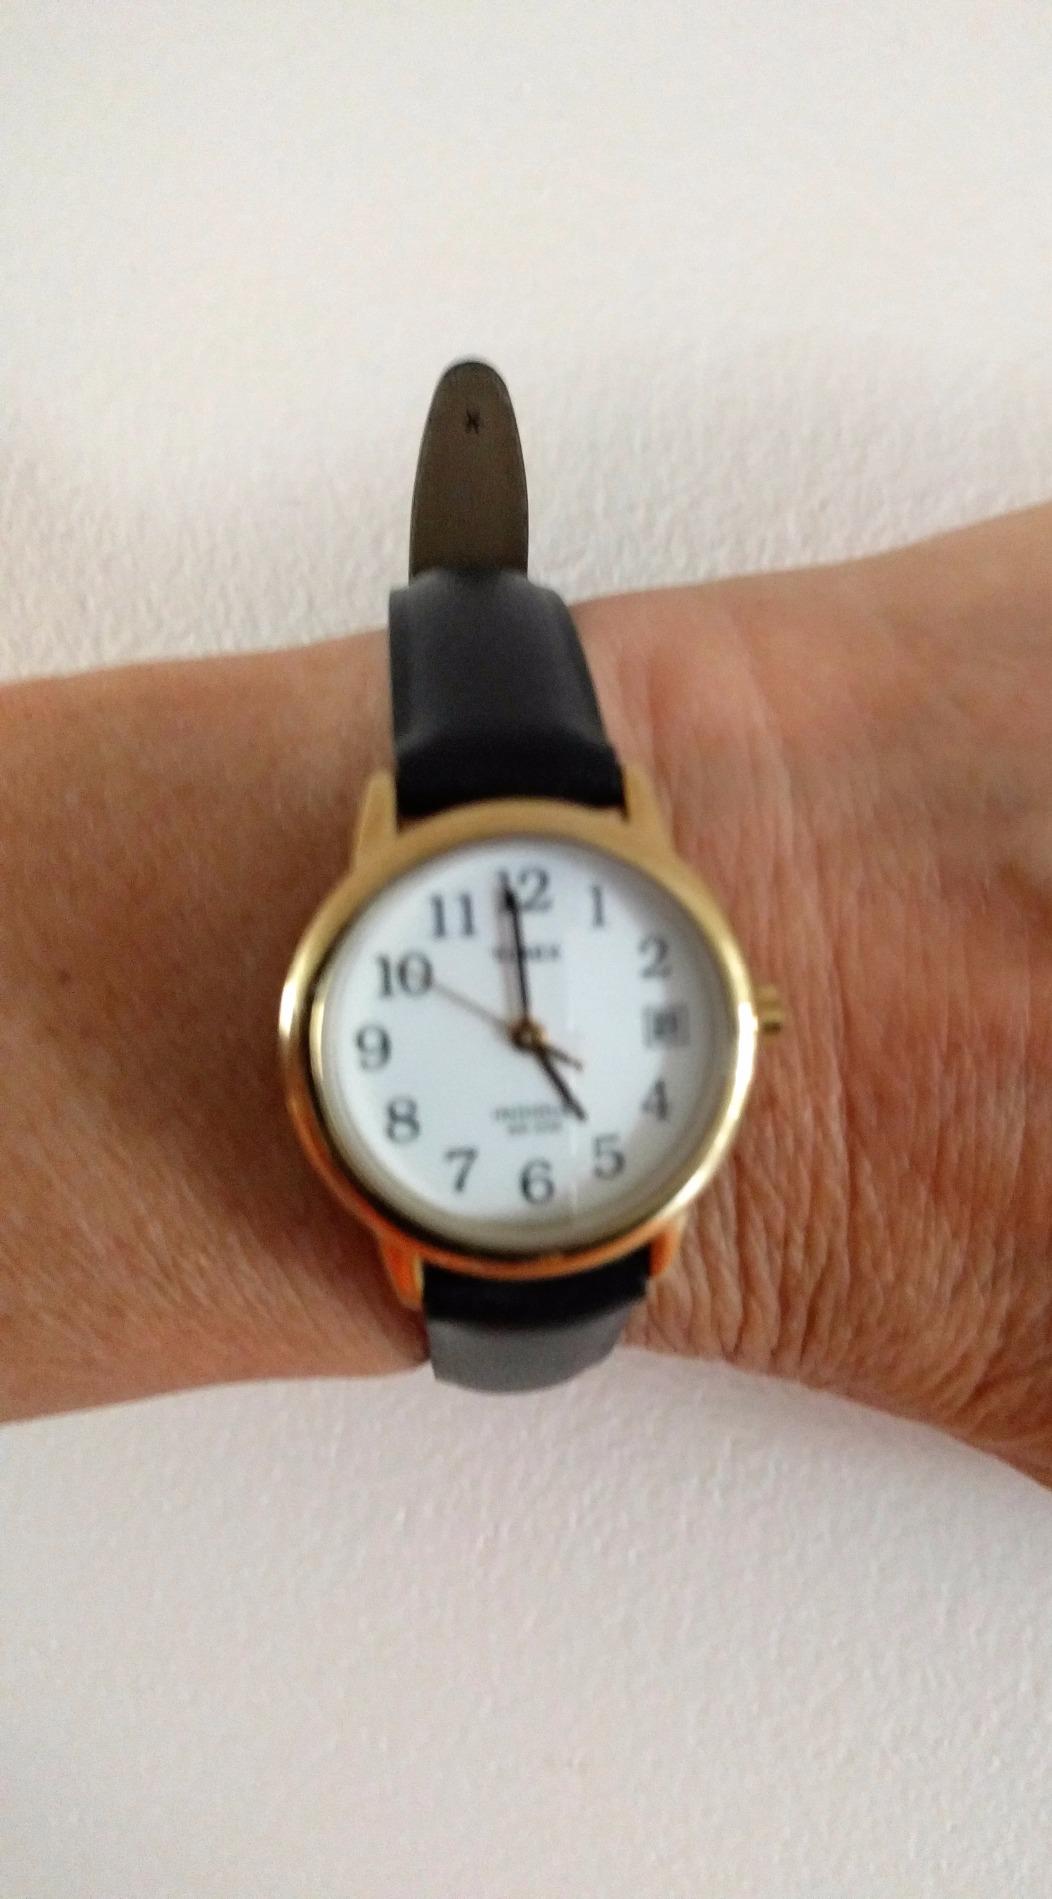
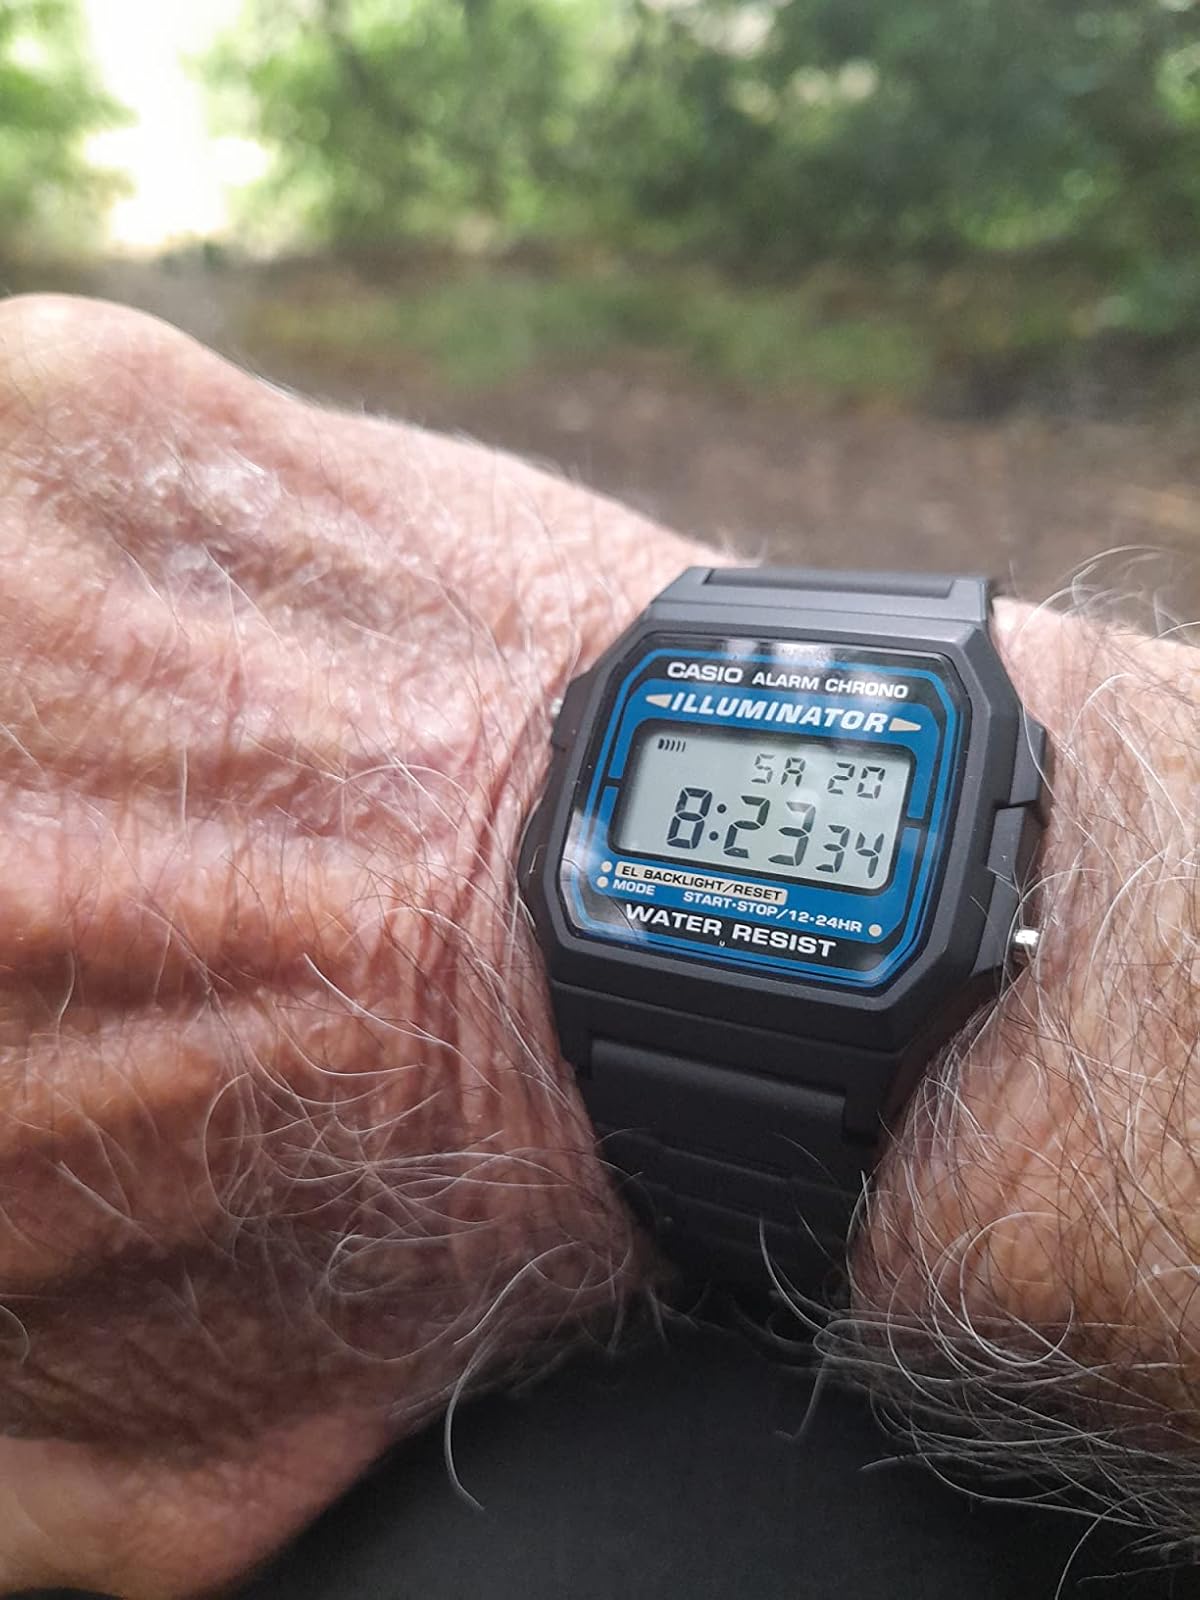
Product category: accessories_watch
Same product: no